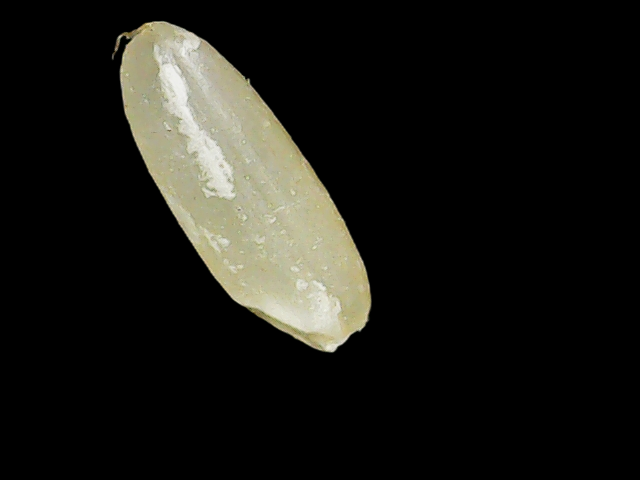
Rice variety: Binadhan17